CJRJ

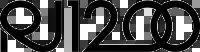
Logo used as RJ1200, November 2006-September 2014.

Initial approval for a new ethnic radio station was granted on 21 July 2005 by the Canadian Radio-television and Telecommunications Commission to serve the South Asian community in the Vancouver area. The station was licensed to broadcast with a power of 25,000 watts. Terms of the license included a stipulation that all programming in each broadcast week must be ethnic in nature. The station is required to provide programming in at least 17 different languages, targeted at no less than 11 different ethnic groups, with 95% of this programming to be in "third languages". 73% of this programming must be in the Punjabi and Hindustani languages. An additional term of the license, as per an intervention by Fairchild Radio Group (CJVB-AM, CHKG-FM Vancouver), is that CJRJ will not target Vancouver's Chinese community.